Dorset Innovation Park

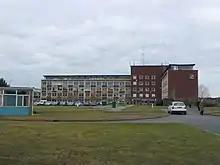

Dorset Innovation Park (formerly Dorset Green Technology Park, and earlier known as Winfrith Technology Centre) is a science and technology park which is owned by the Homes and Communities Agency. The site was the former UKAEA Winfrith Atomic Energy Establishment which was in service from the 1950s to the early 1990s. The Steam Generating Heavy Water Reactor was also developed at the site.